Center for a New American Security

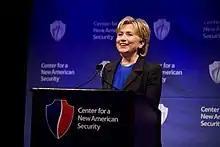
Hillary Clinton speaks at CNAS's rollout event, June 2007.

The CNAS U.S.-India Initiative is co-chaired by CNAS Board of Directors members Richard Armitage, former deputy secretary of state, and Ambassador R. Nicholas Burns, former under secretary of state for political affairs. The stated goal of the Initiative is to help advance growing bilateral ties in areas of mutual interest, including security, economics, energy, climate change, democracy, and human rights. On October 27, 2010, at the White House Press Gaggle on the President's Upcoming Trip to India, the CNAS report "Natural Allies: A Blueprint for the Future of U.S.-India Relations" was referenced in a reporter's question to White House Press Secretary Robert Gibbs.